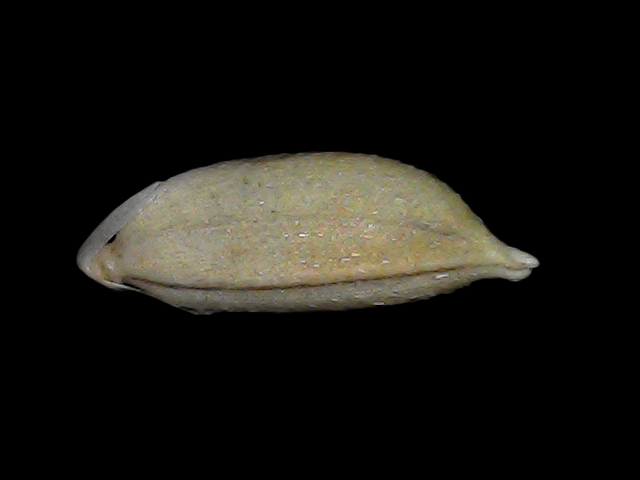
Rice variety: Bd34